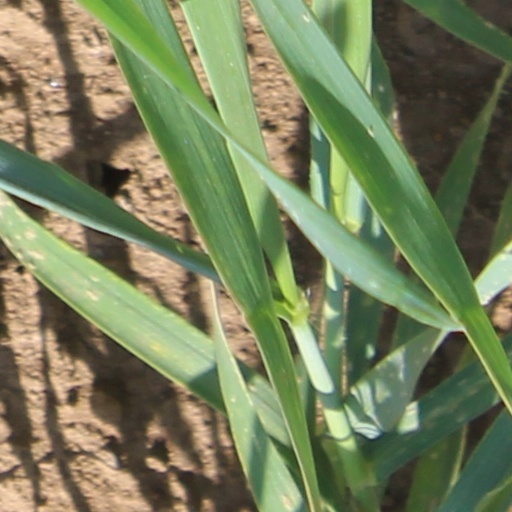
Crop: wheat